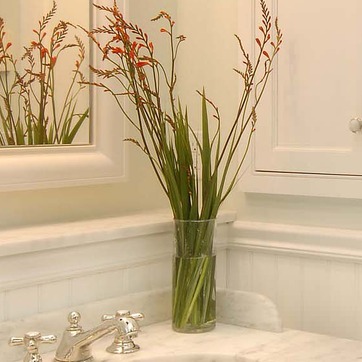
Material: foliage